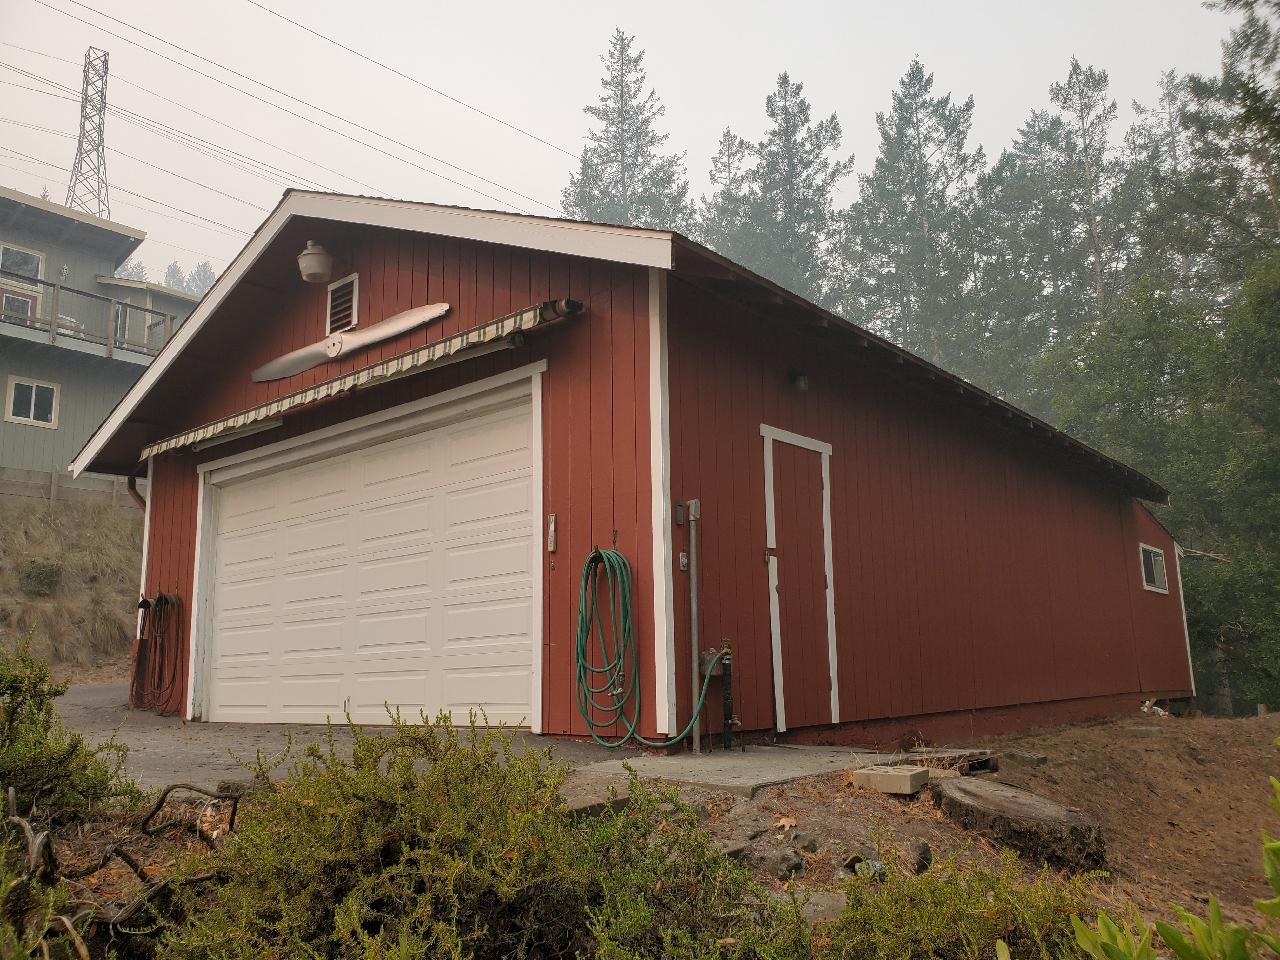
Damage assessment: no_damage